Maclyn McCarty

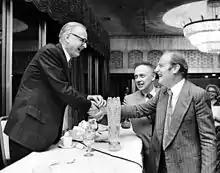
Maclyn McCarty with Francis Crick and James D Watson

Maclyn McCarty (June 9, 1911 – January 2, 2005) was an American geneticist, a research scientist described in 2005 as "the last surviving member of a Manhattan scientific team that overturned medical dogma in the 1940s and became the first to demonstrate that genes were made of DNA." He had worked at Rockefeller University "for more than 60 years." 1994 marked 50 years since this work's release.